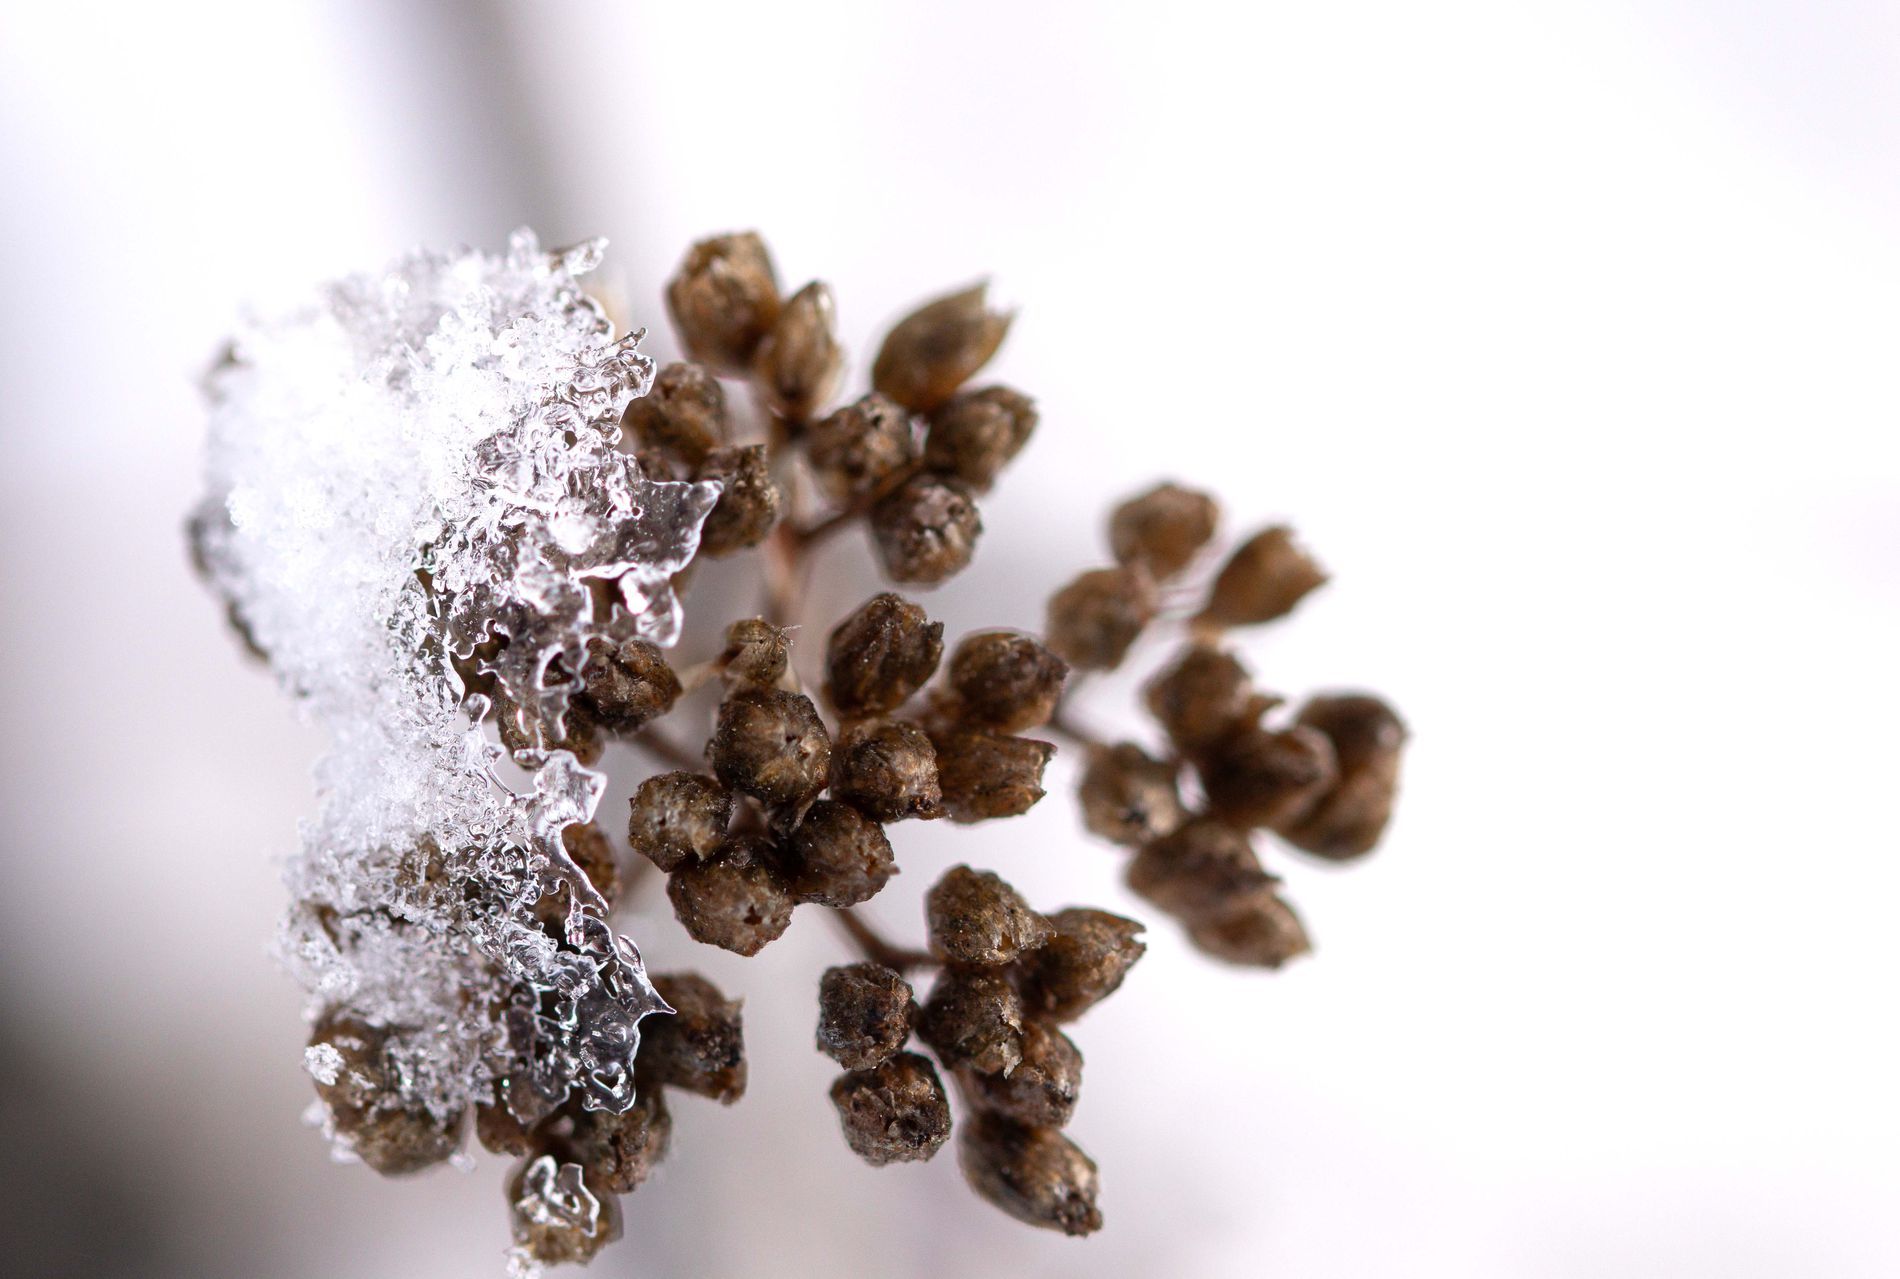
A frozen plant
Close-up of a partially frozen young plant, showing small brown clusters covered in snow, against a white background.
From a very close perspective, a small, partially frozen plant, with small brown clusters covered in snow, appears against a white background, creating a cold winter atmosphere with shades of brown, white and gray.
Labels: Ice, Nature, Outdoors, Weather, Frost, Snow, Bud, Flower, Plant, Sprout, Chandelier, Lamp, Tree, white background, Plants
Camera: Canon Canon EOS 800D
Lens: 105mm, Sigma 105mm f/2.8 EX DG OS HSM Macro
Aperture: F4.5
Exposure: 1/1250 sec
ISO: 400
Focal length: 105.0 mm